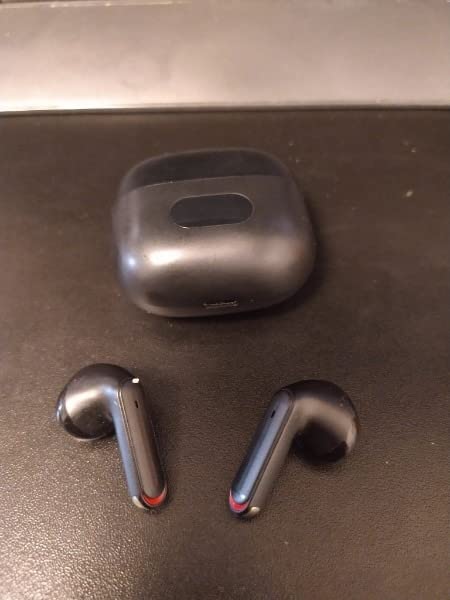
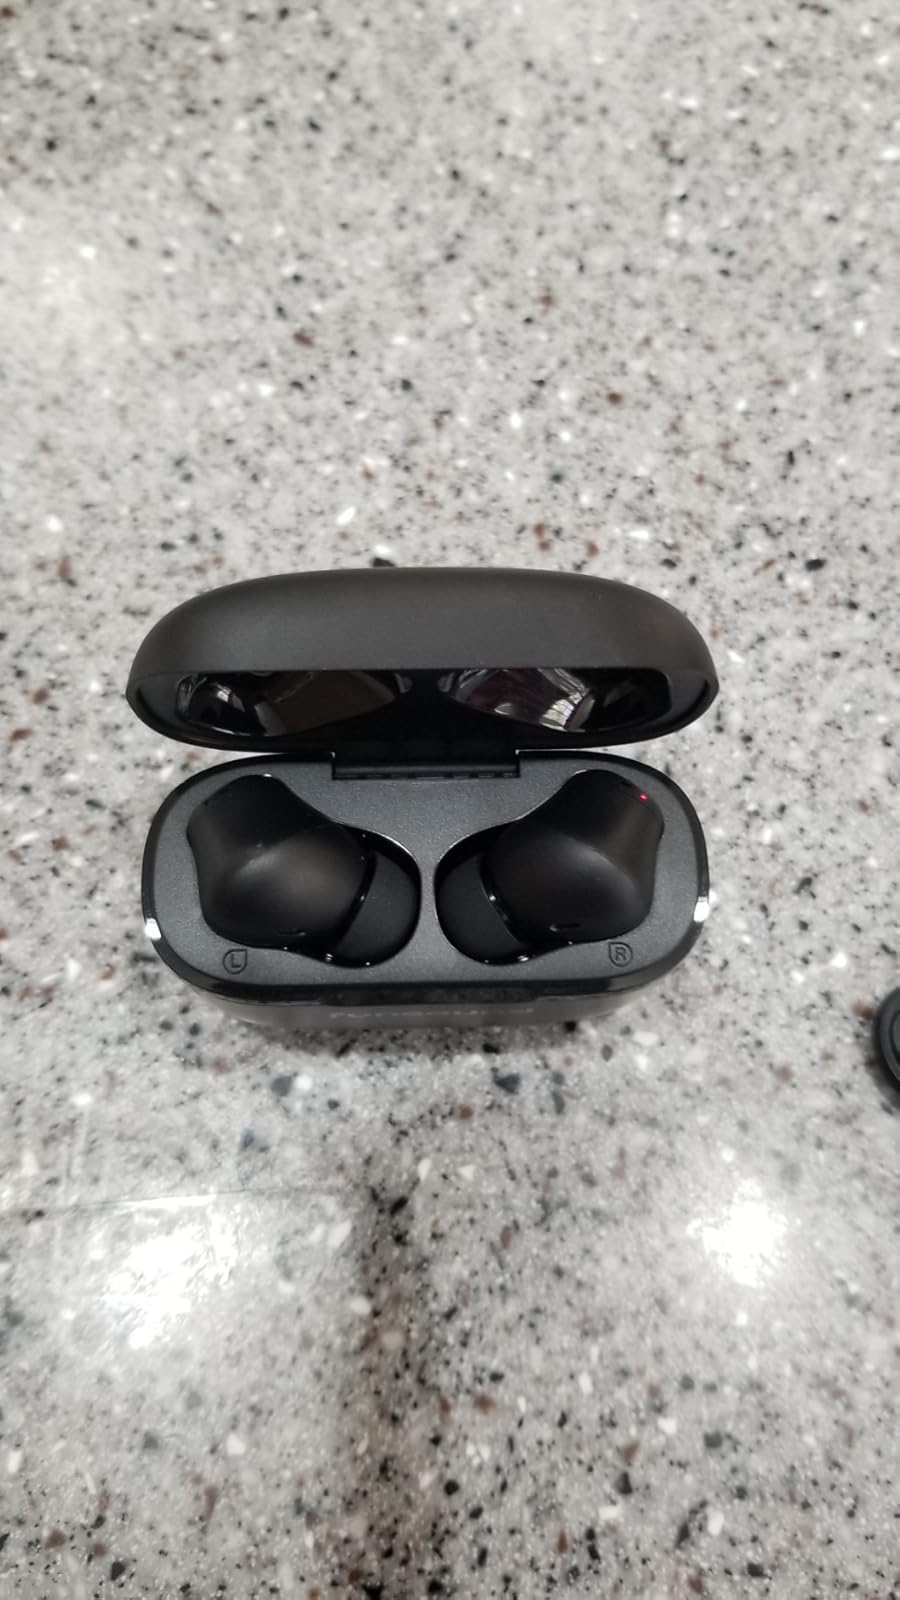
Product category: earbuds
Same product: no